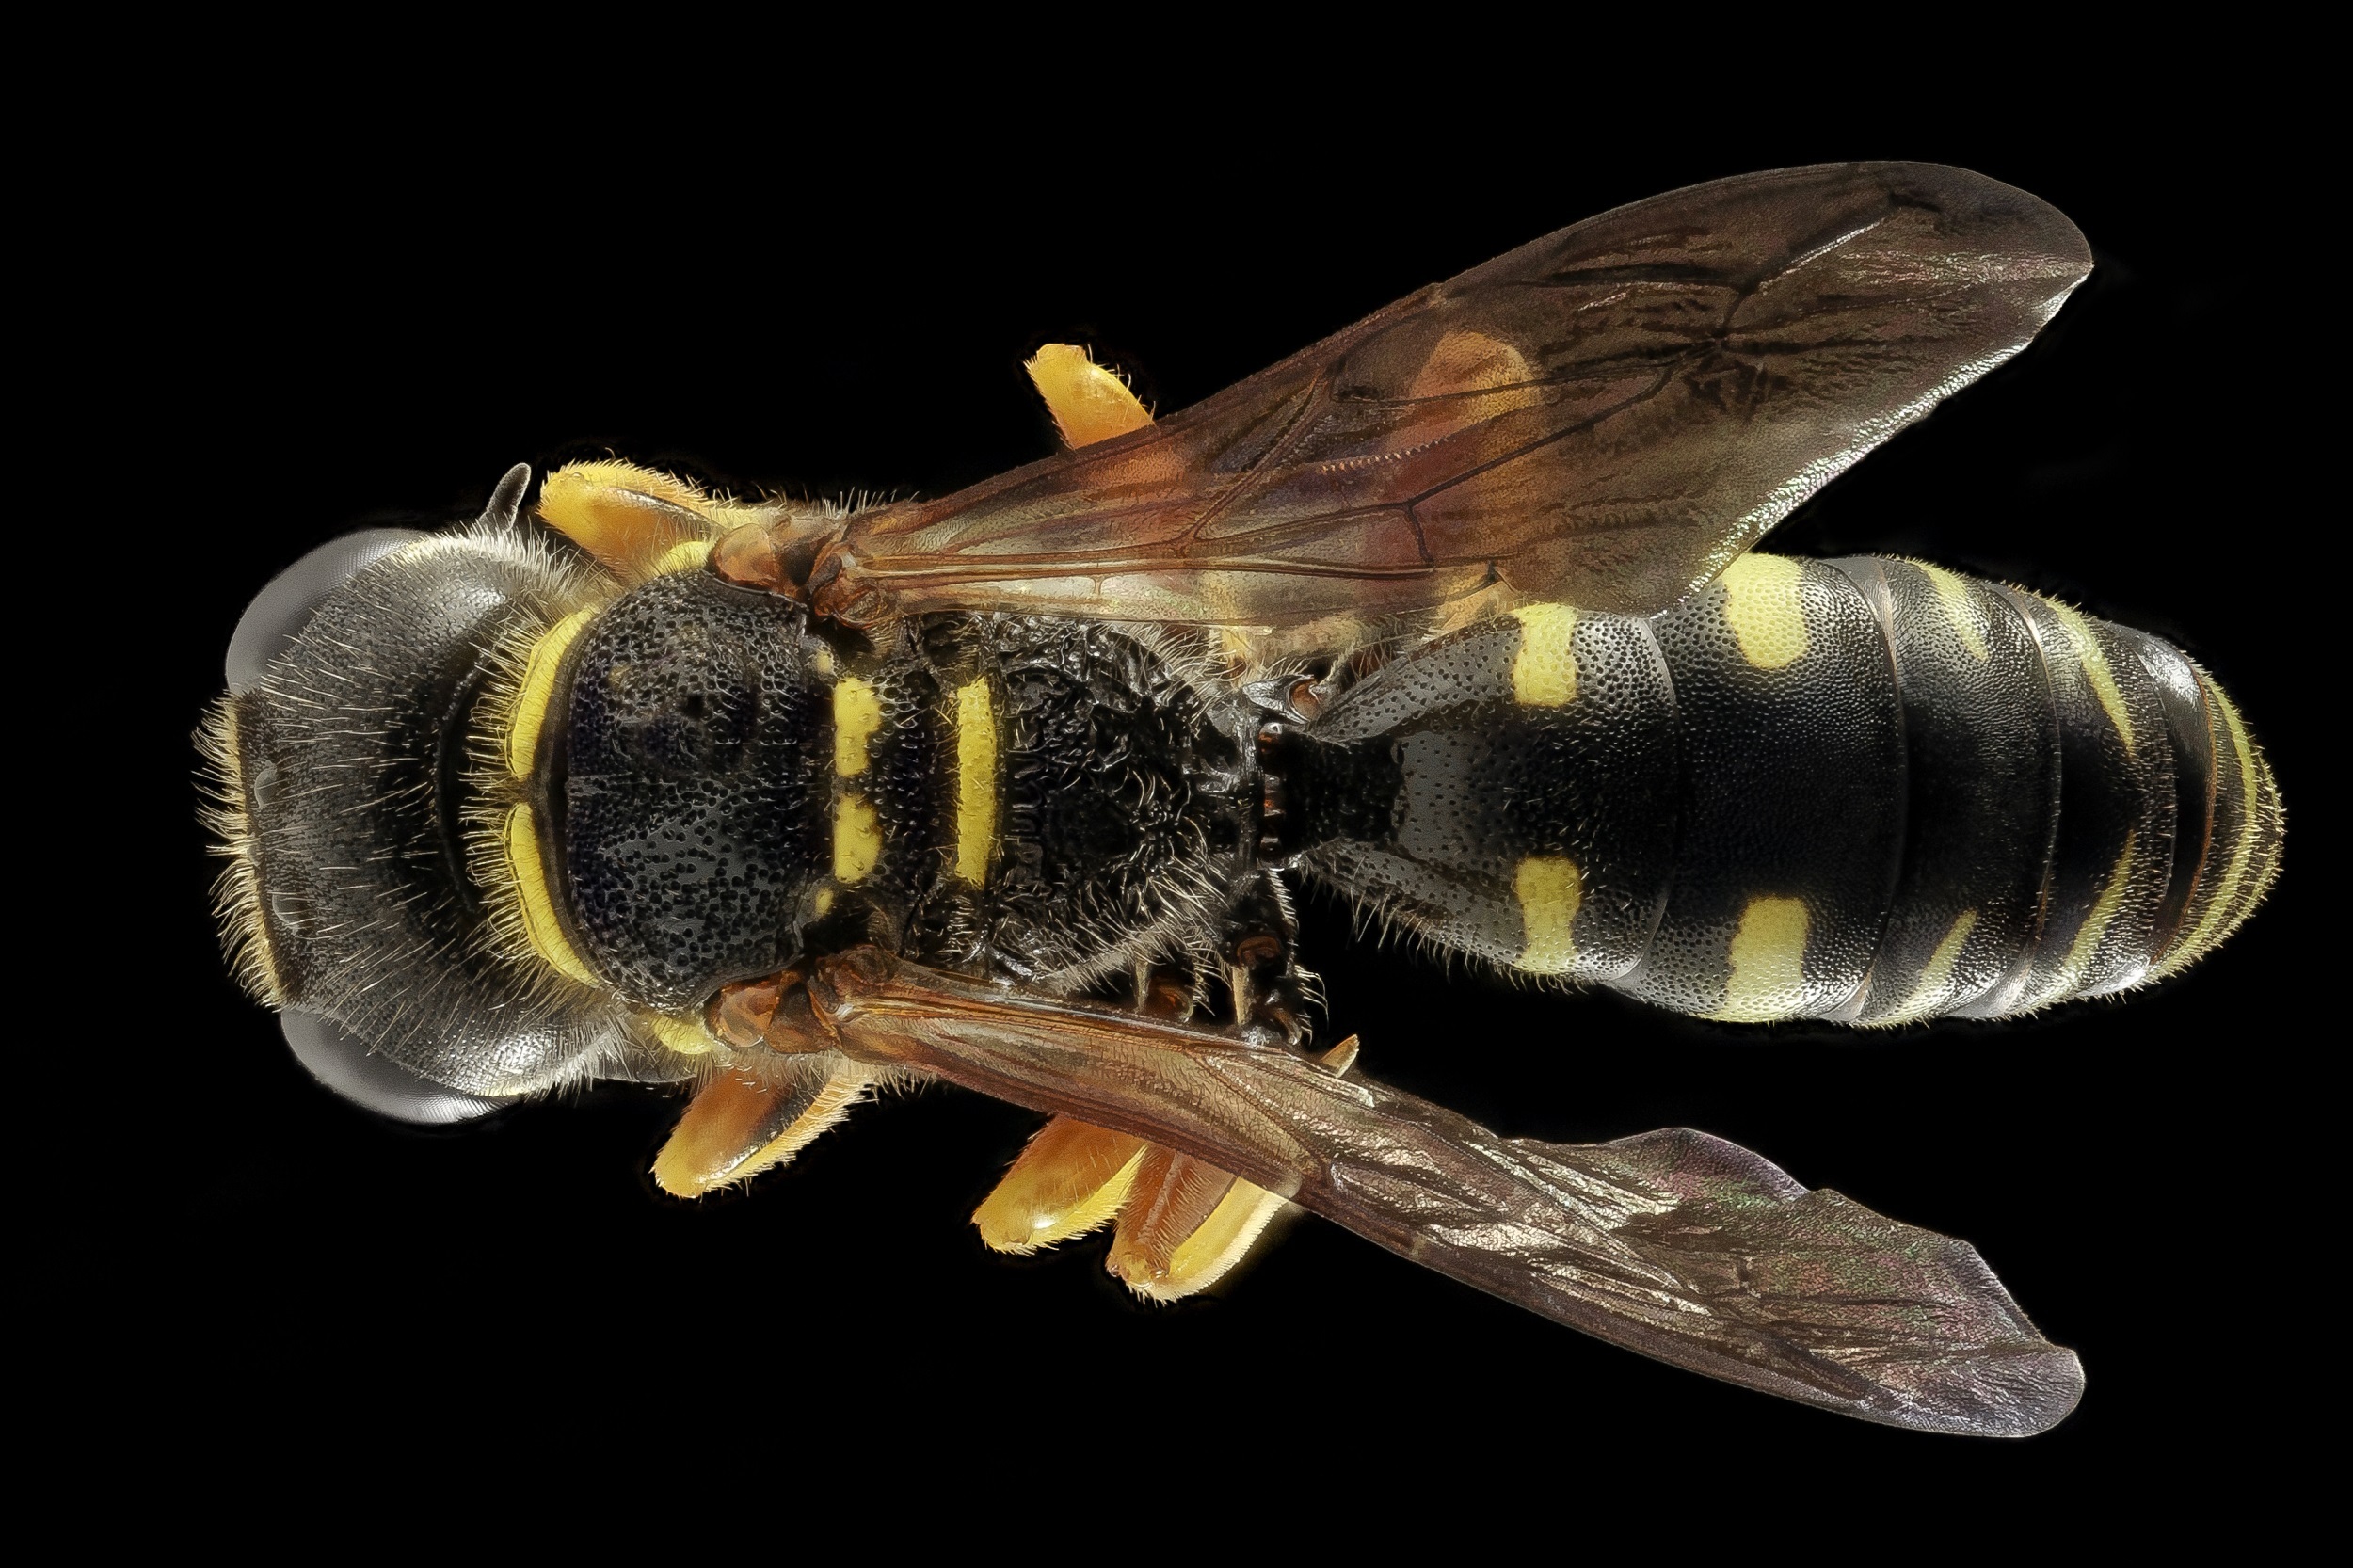
nature, wing, fly, insect, macro, moth, fauna, invertebrate, close up, bee, hornet, wasp, pest, mounted, macro photography, organism, arthropod, honey bee, stinger, pollinator, cicada, membrane winged insect, true bugs